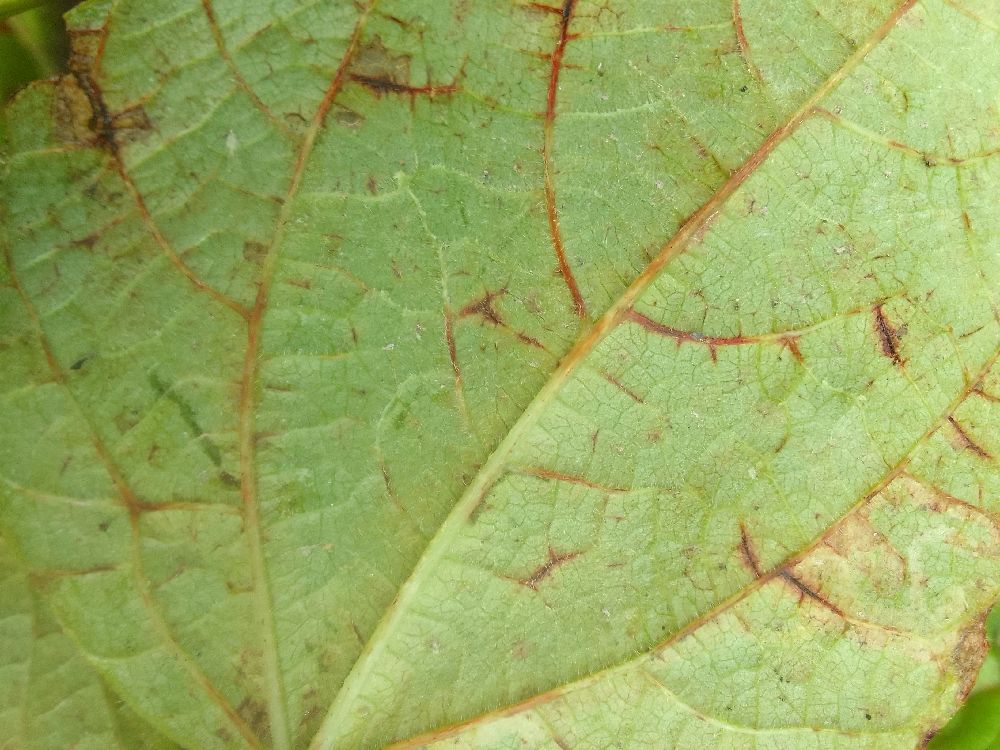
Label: anthracnose